Charlotte Seither

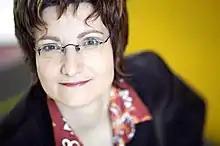
Charlotte Seither

Charlotte Seither (born 1965) is a German classical composer, pianist and music educator. She has composed a wide range of orchestral, chamber and choral music, winning many awards including the 2014 German Music Authors' Prize for contemporary choral composition. Her works have been performed across Europe, in Asia and in the Americas.